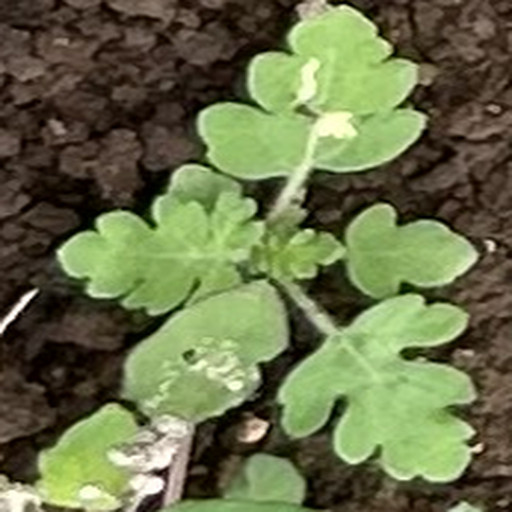
Weed species: Gajar_gavat_(Parthenium hysterophorus)